Ja'Marr Chase

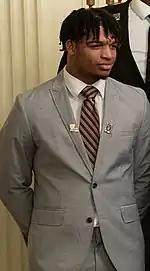
Chase at the White House, 2020

As a true freshman at LSU in 2018, Chase played in all 14 games and made eight starts. He finished the season with 23 receptions for 313 yards and three touchdowns.